Ebrar Karakurt

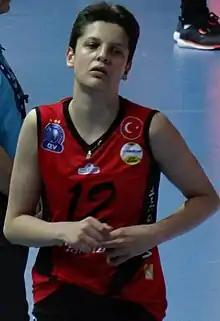
Karakurt in 2018

Ebrar Karakurt (born 17 January 2000) is a Turkish volleyball player. She is tall and plays as opposite. She plays for Lokomotiv Kaliningrad of Russia and Turkey women's national volleyball team.